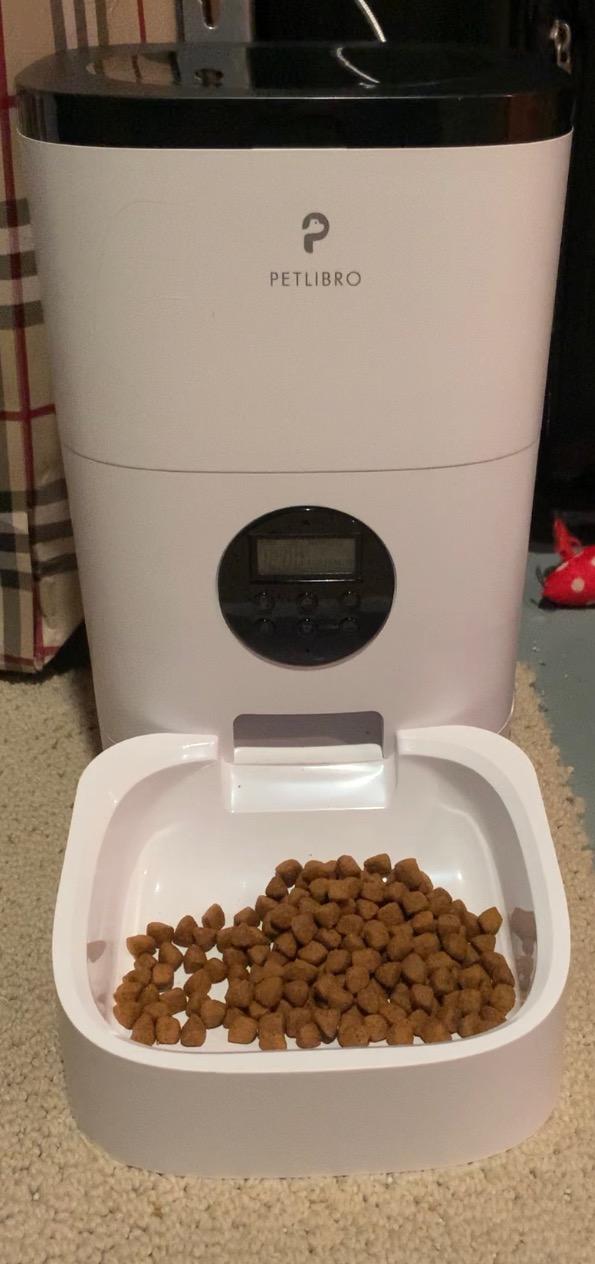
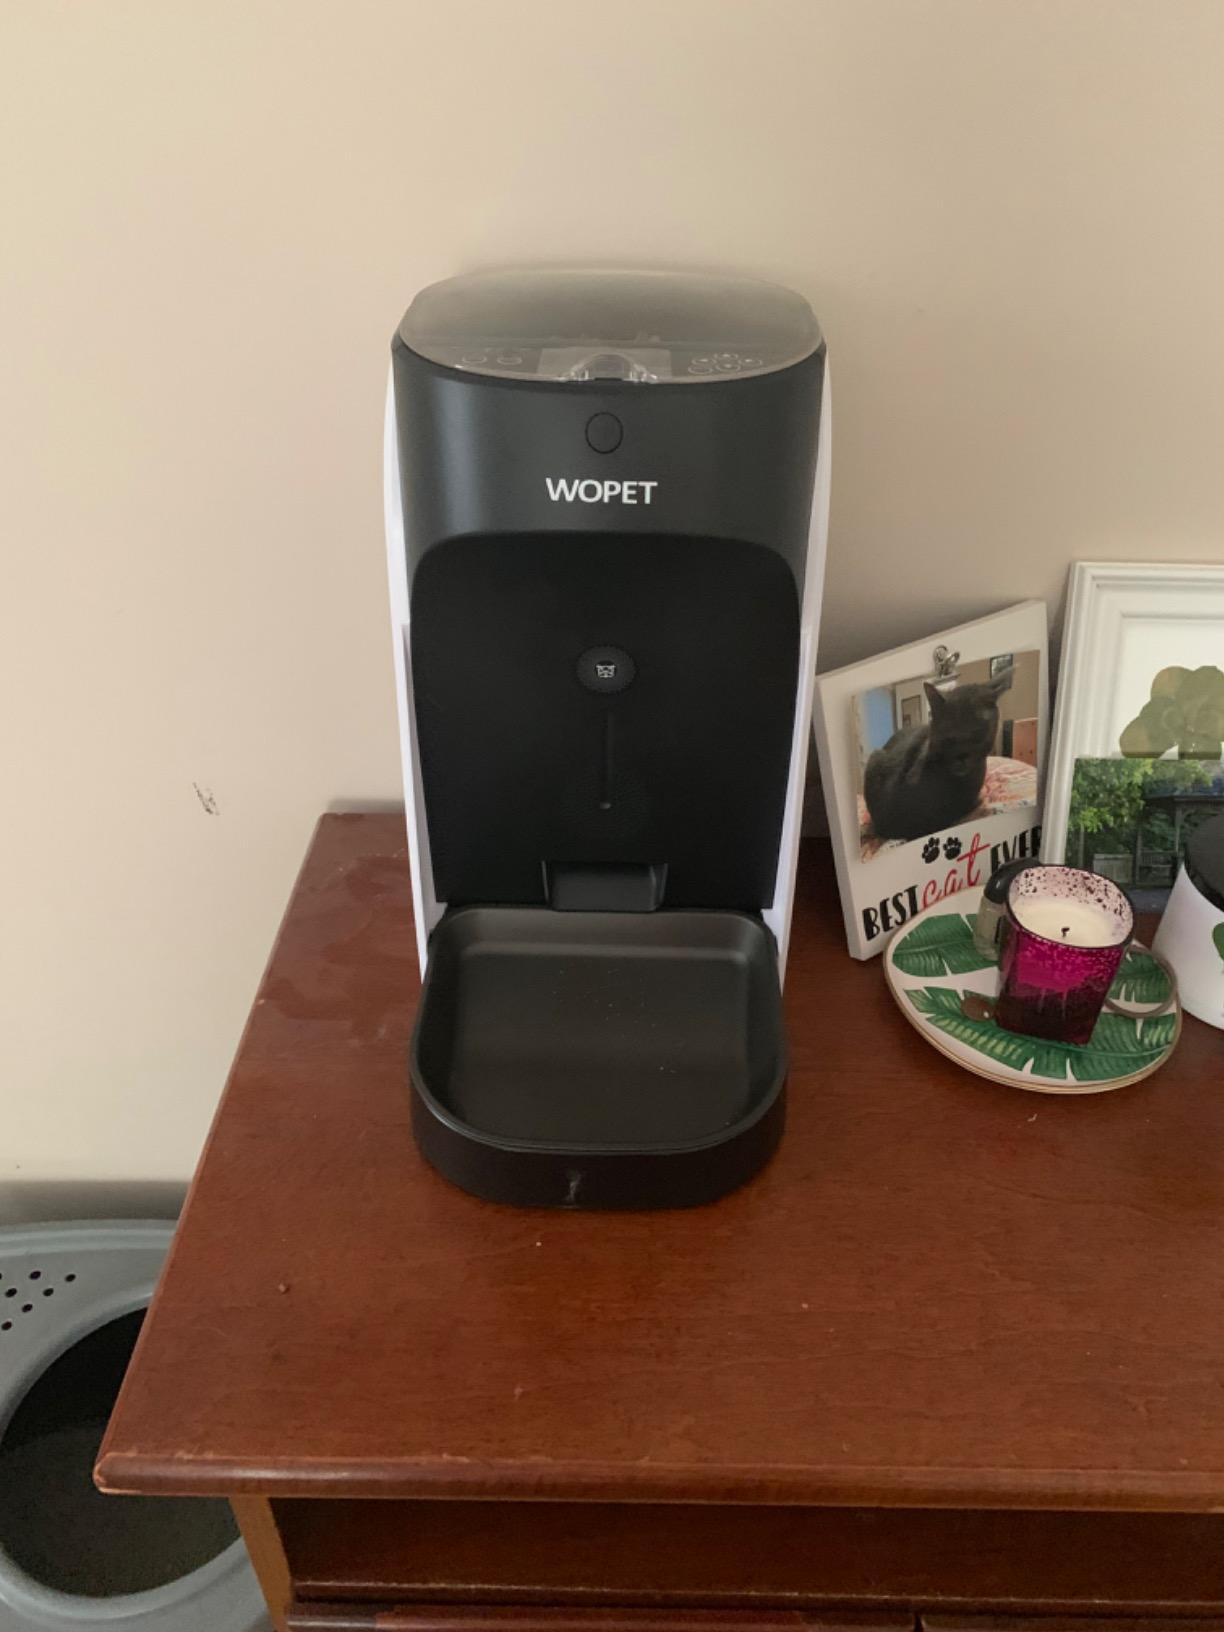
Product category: items_feeder
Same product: no